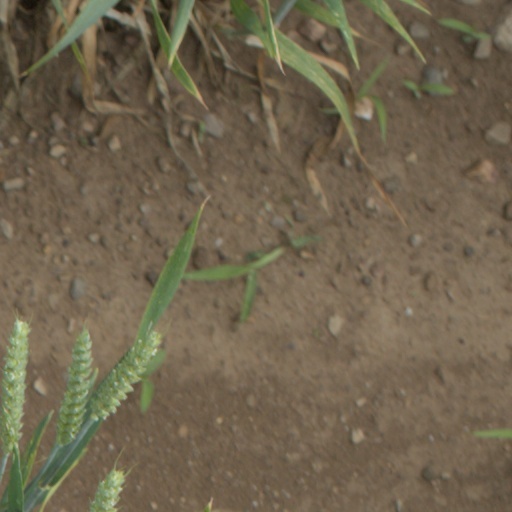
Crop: wheat